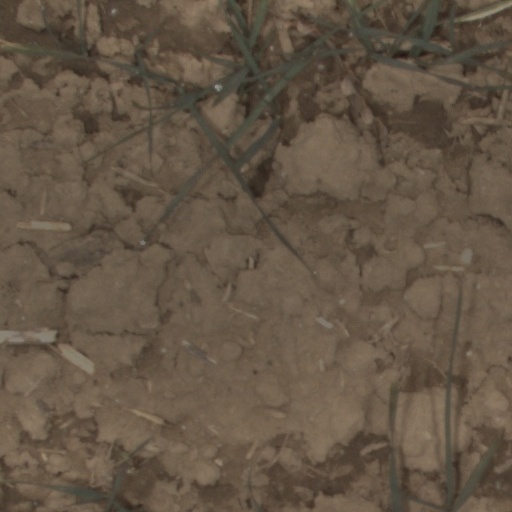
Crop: wheat